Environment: real
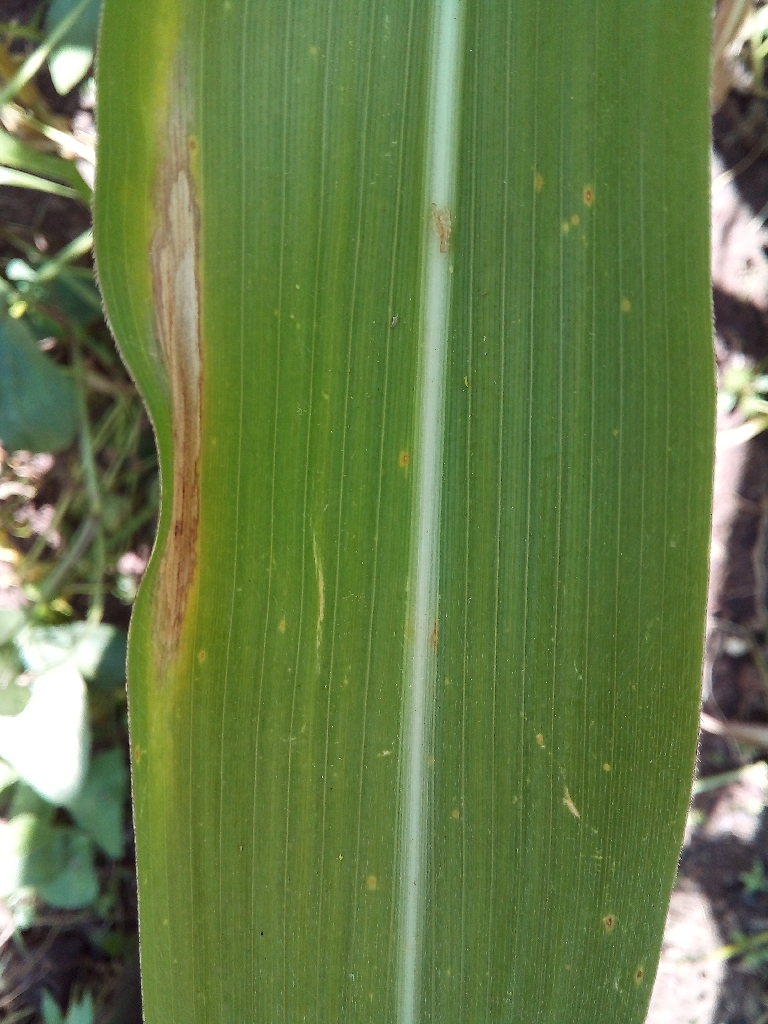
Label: northern_corn_leaf_blight